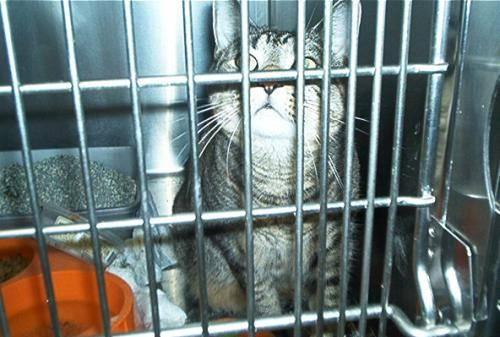
cat